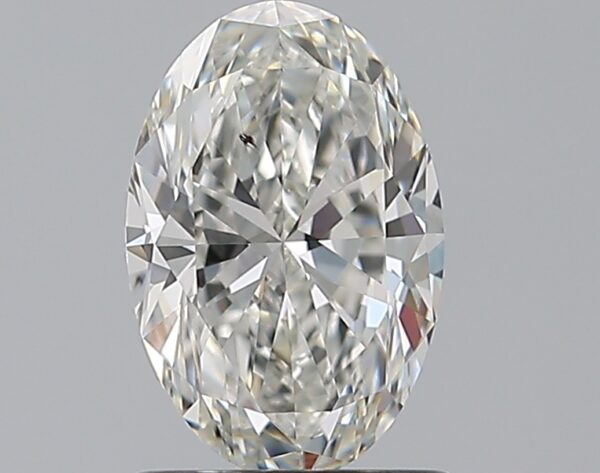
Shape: oval
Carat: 1.01
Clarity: SI1
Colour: G
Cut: EX
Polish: EX
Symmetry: EX
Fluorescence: N
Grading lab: GIA
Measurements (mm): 8.17 x 5.43 x 3.37